Jerry Jewell

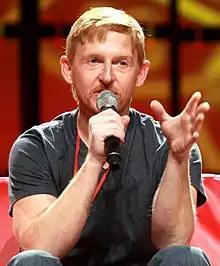
Jewell in 2013

Jerry Dean Jewell is an American voice actor and voice director. He has performed the voices for several anime roles and is noted for his roles as: Kyo Sohma in the "Fruits Basket" series, ace detective Jimmy Kudo in "Case Closed", Caesar Clown in "One Piece", Barry the Chopper in the "Fullmetal Alchemist" series, in "Hetalia", Lyon Vastia in "Fairy Tail", Viktor Nikiforov in "Yuri!! on Ice", Yuma Isogai in Assassination Classroom, Kusuo Saiki in "The Disastrous Life of Saiki K." and Natsuno Yuki in "Shiki".